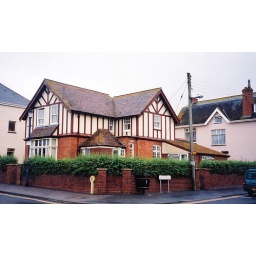
we stayed here on the ground floor in the Pickwick Suite